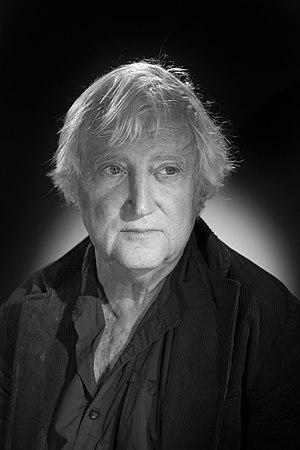
Pierre Pica photographié par Thierry Hugon à l'occasion du 40 ème anniversaire de la fondation Fyssen
Pierre Pica, né le 5 janvier 1951, est un linguiste français spécialisé dans le domaine de la syntaxe comparative. Chargé de recherche au CNRS de 1974 à 2015, il est professeur associé à l'institut du cerveau de l'Université fédérale de Rio Grande do Norte.